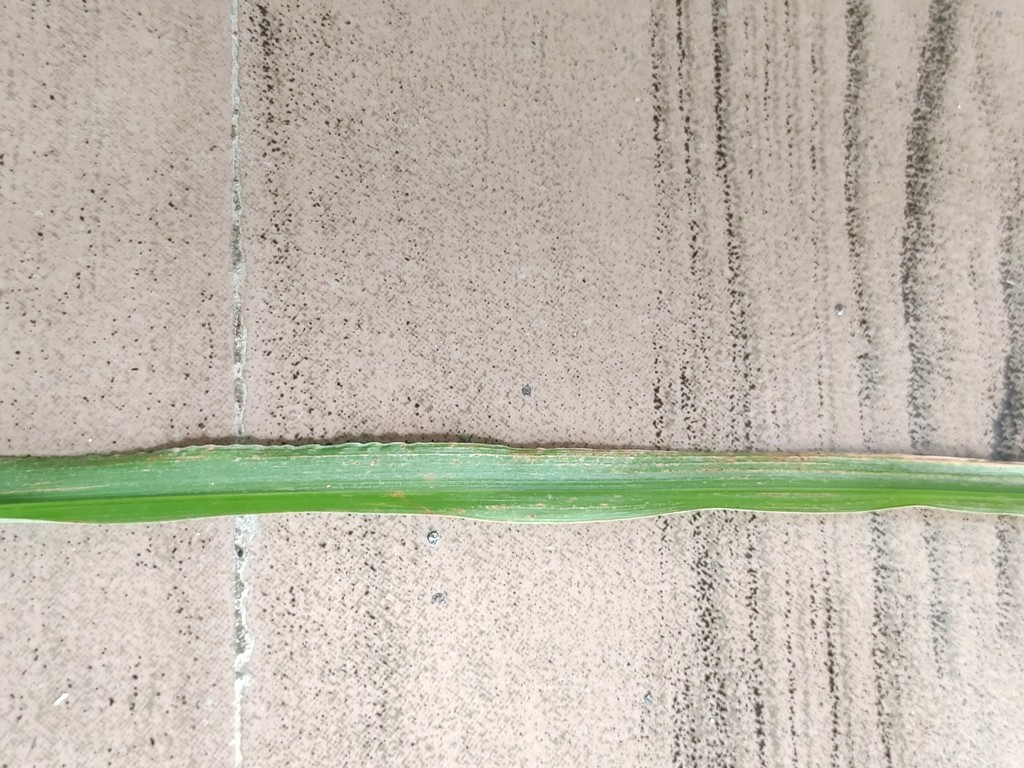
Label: Unhealthy